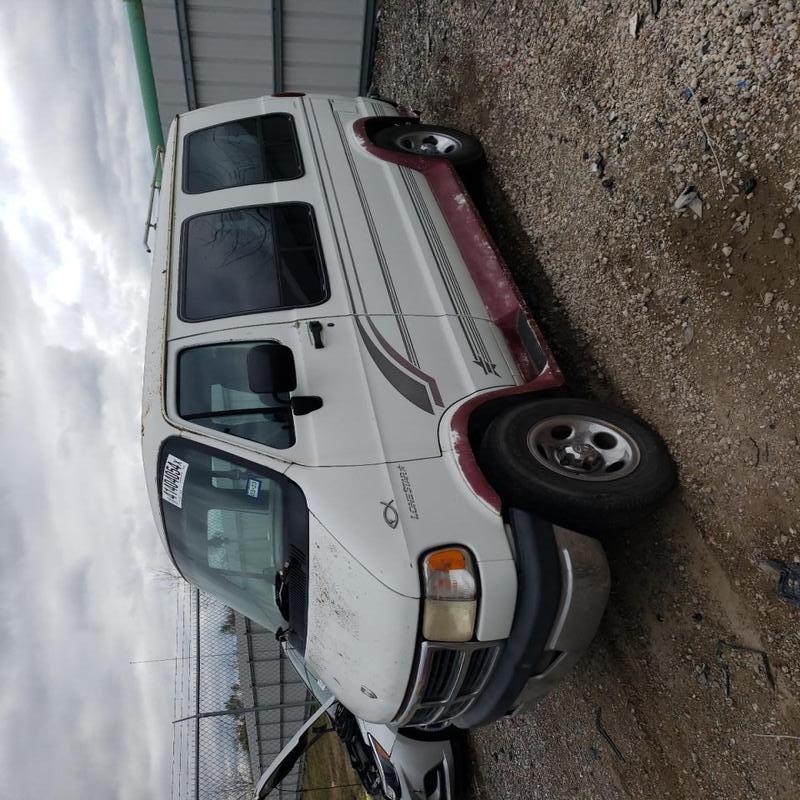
Aucun dommage détecté.
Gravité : aucun